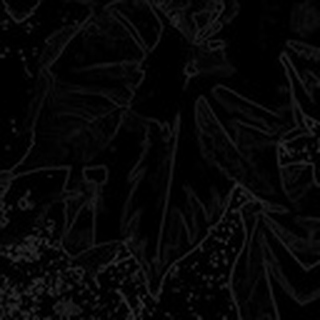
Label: healthy_cotton